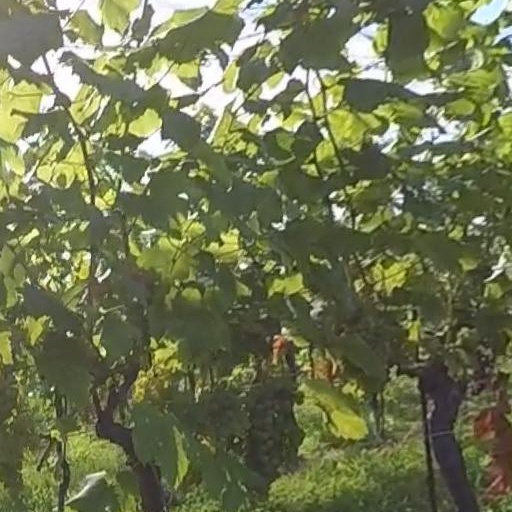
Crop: grape